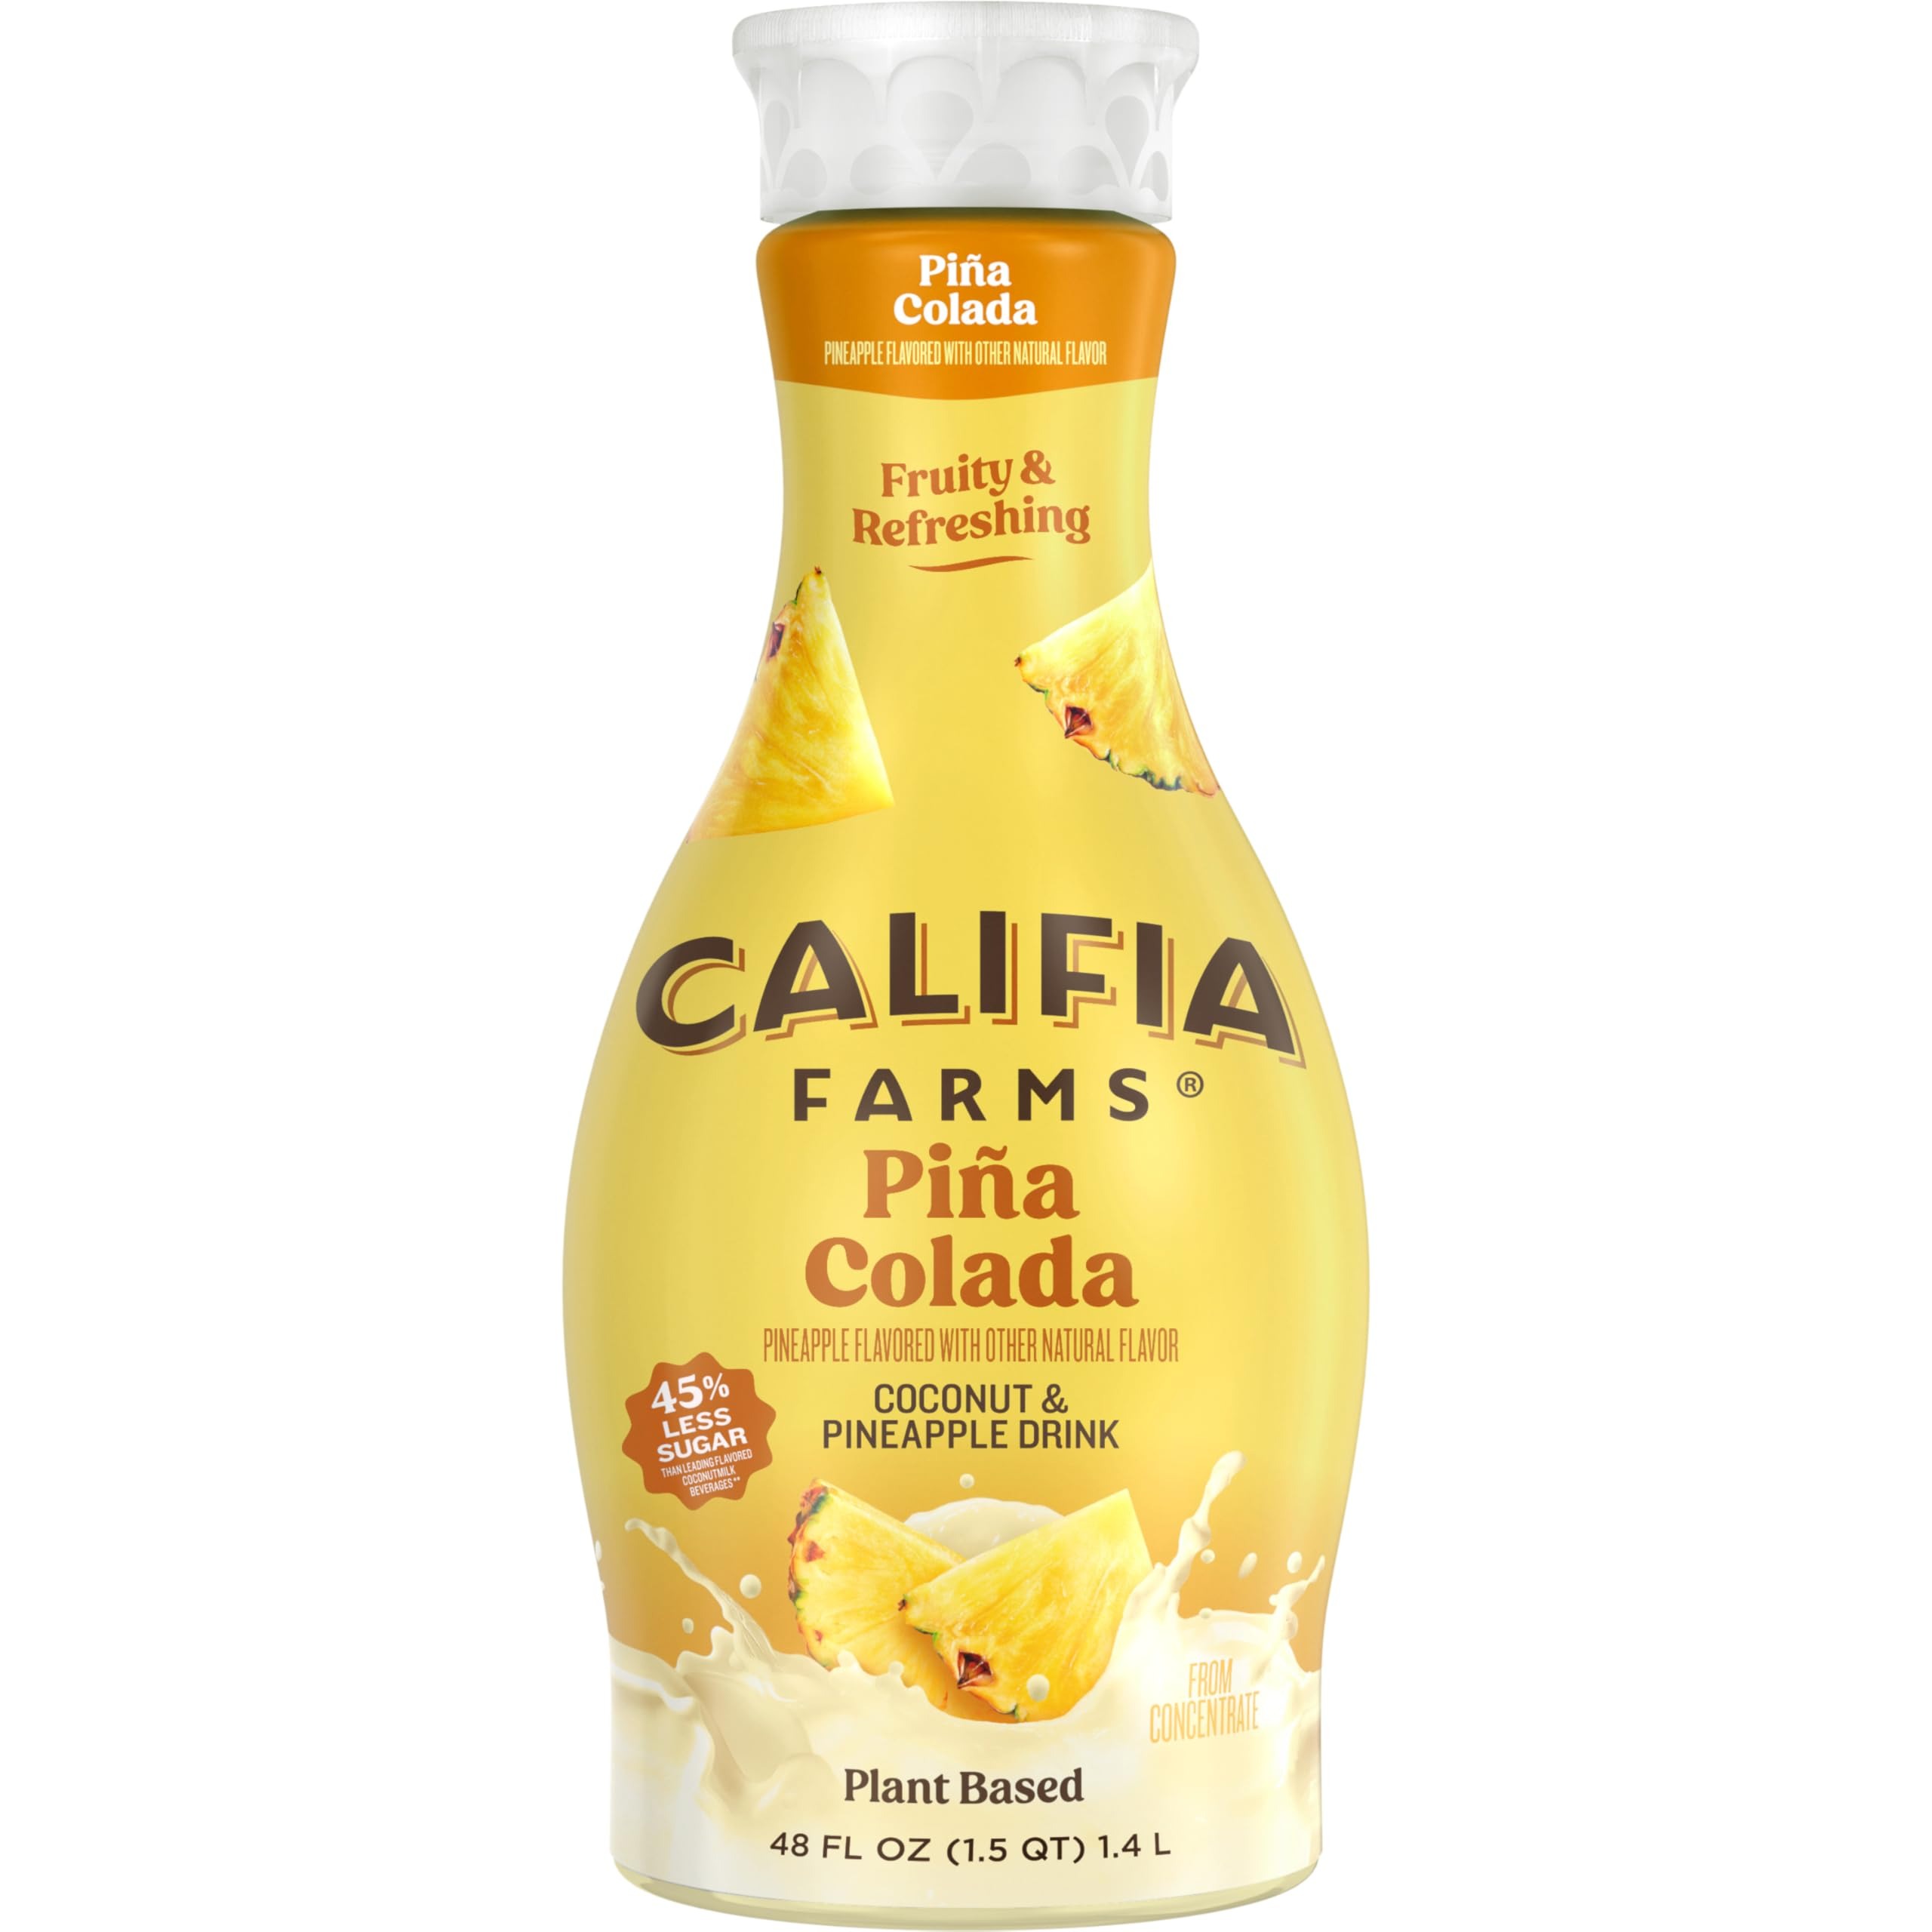
Item Name: Califia Farms - Piña Colada Coconut Milk and Pineapple Juice Refresher, 48 Oz, All Natural, Fruit Beverage, Vegan, BPA-free, Non-GMO, Gluten Free
Bullet Point 1: BRIGHT & REFRESHING:
Bullet Point 2: SIMPLE PLANT-BASED INGREDIENTS:
Bullet Point 3: GET CREATIVE:
Value: 48.0
Unit: Fl Oz

Price: 5.49